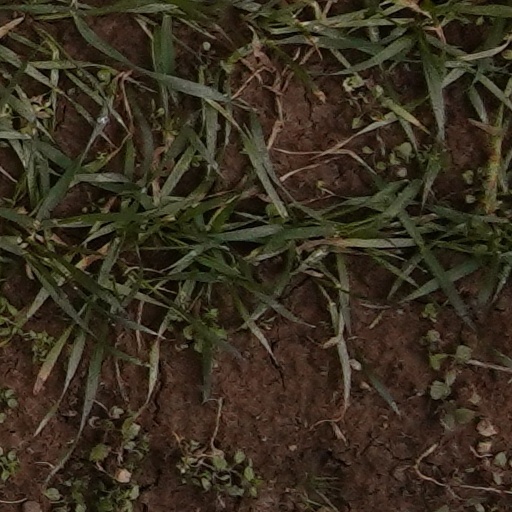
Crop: wheat